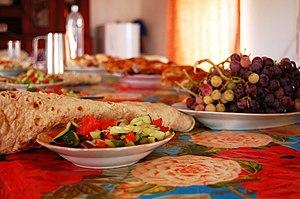
Le social dining, dîner social ou dîner partagé est la réunion d'un groupe de personnes, connues ou inconnues, partageant un repas chez l'une des personnes du groupe ou au restaurant. C'est une philosophie d'utiliser les repas spécifiquement comme un moyen d'échange et de rencontre avec les autres : manger pour se sociabiliser.